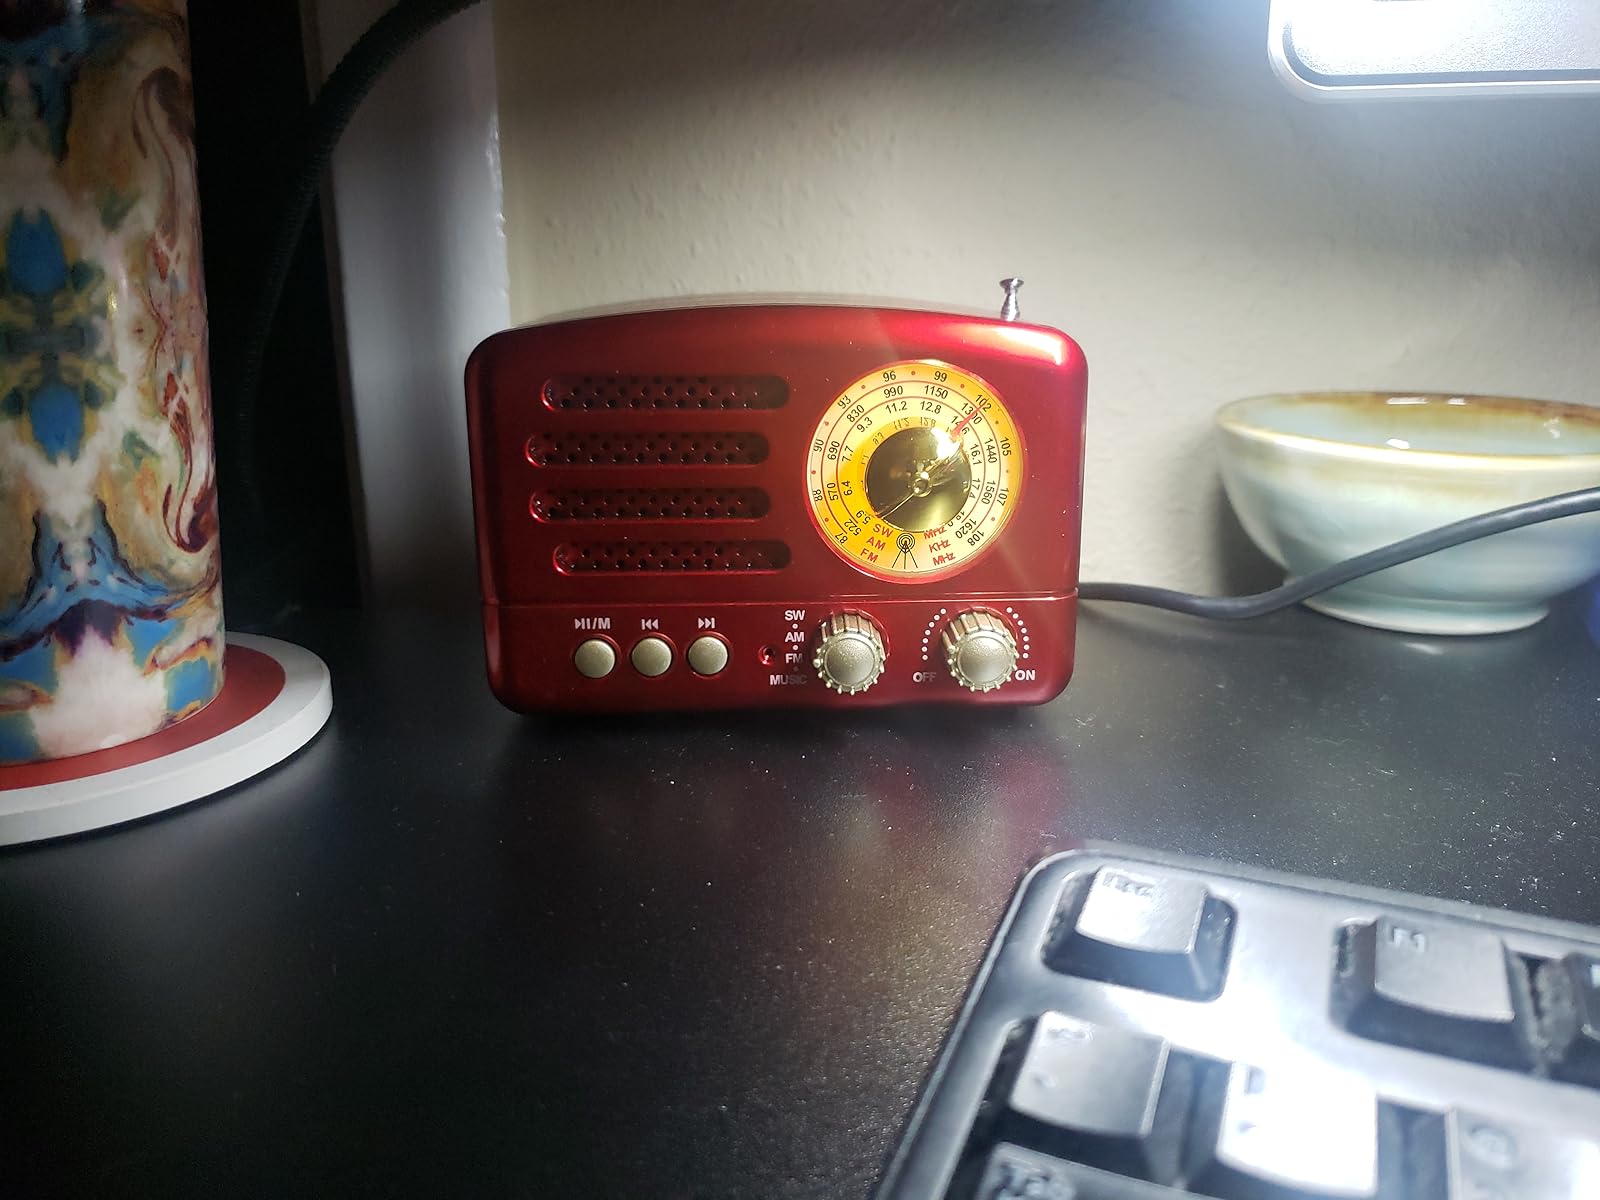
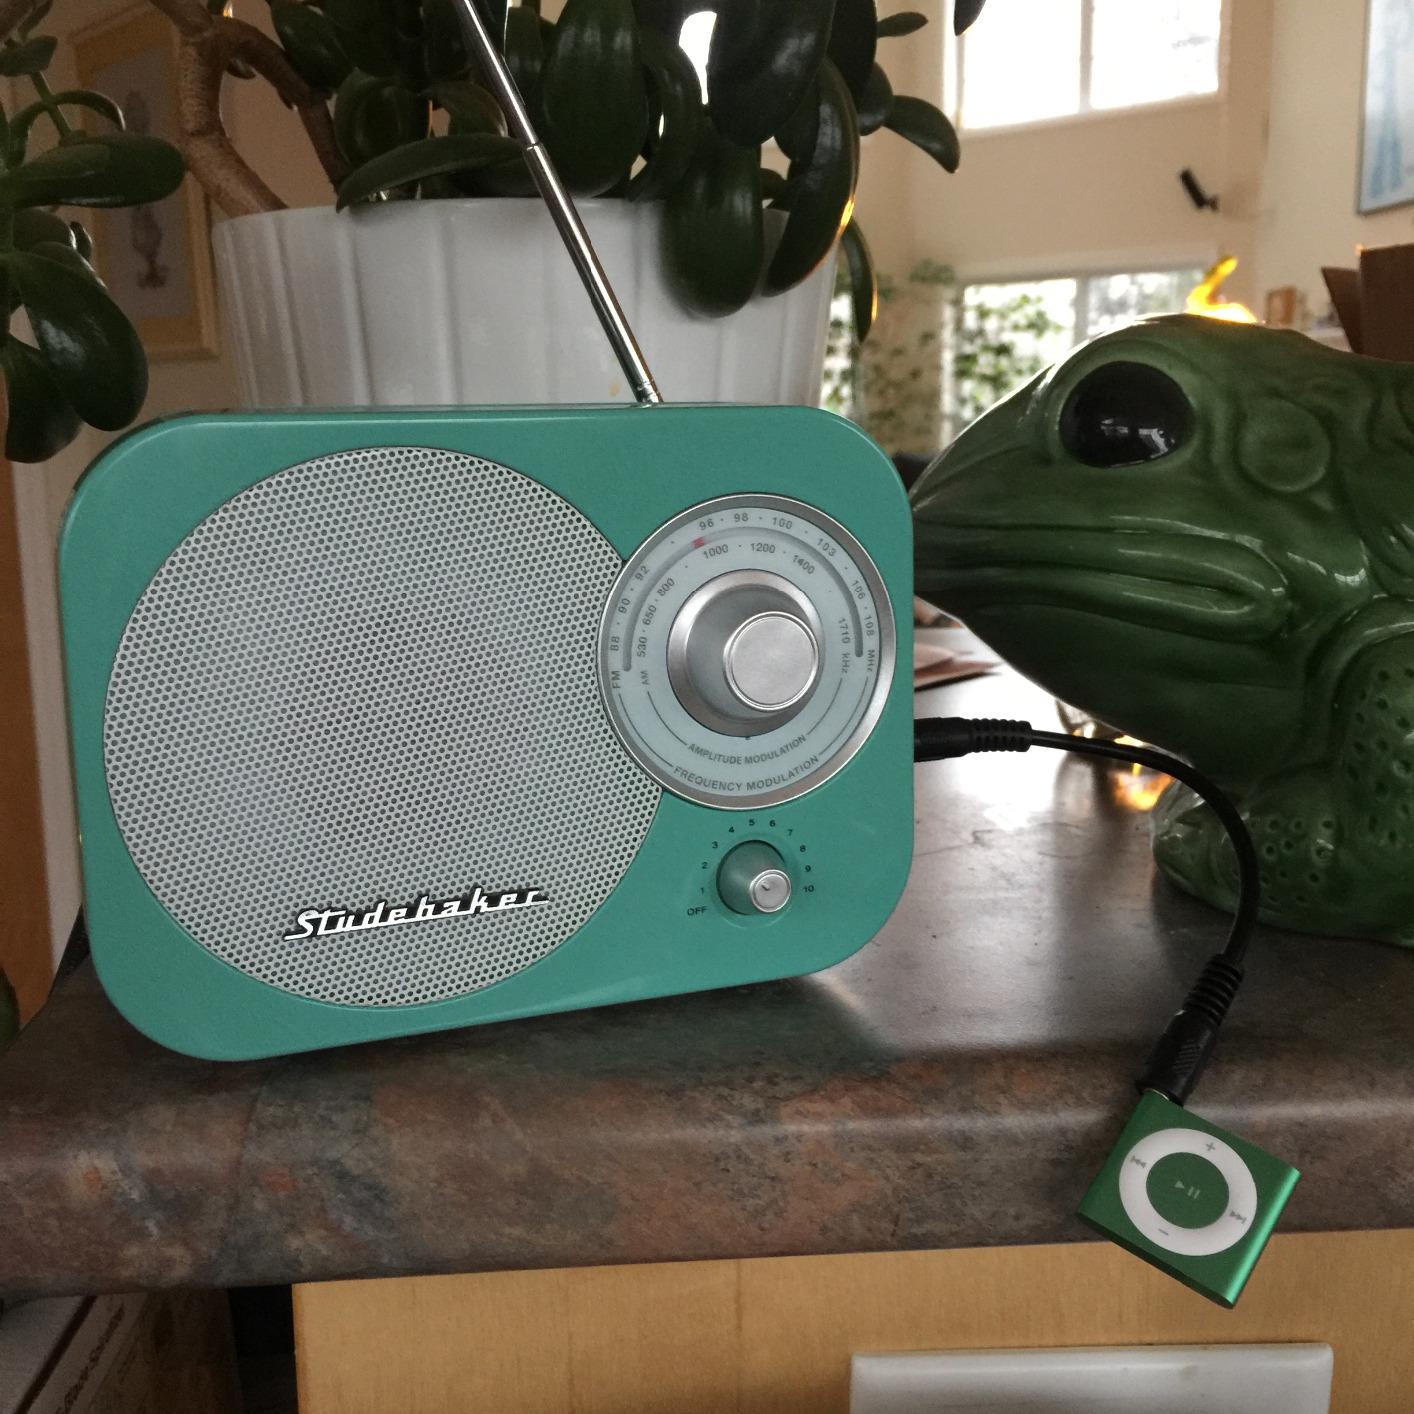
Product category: radio
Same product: no